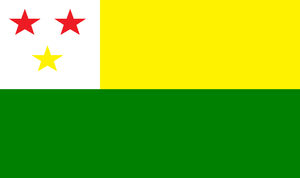
Flavio Alfaro est un canton d'Équateur situé dans la province de Manabí.
Cet article présente une liste des principales villes d'Équateur jusqu'en 2012.